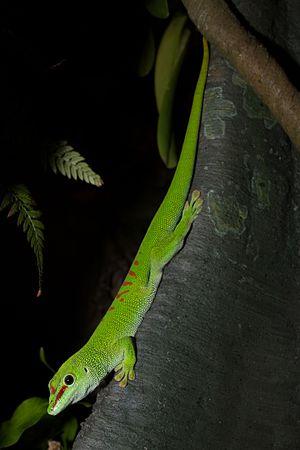
Phelsuma est un genre de geckos de la famille des Gekkonidae. Les espèces de ce genre sont appelées Phelsumes ou Geckos diurnes.